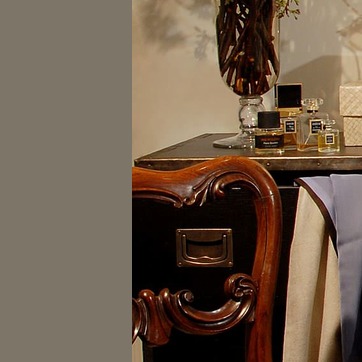
Material: wood